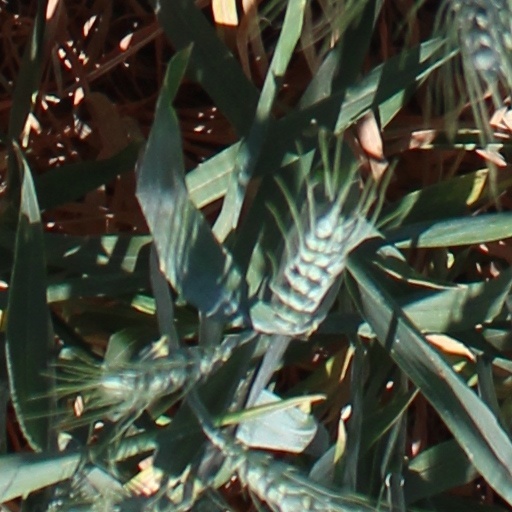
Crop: wheat